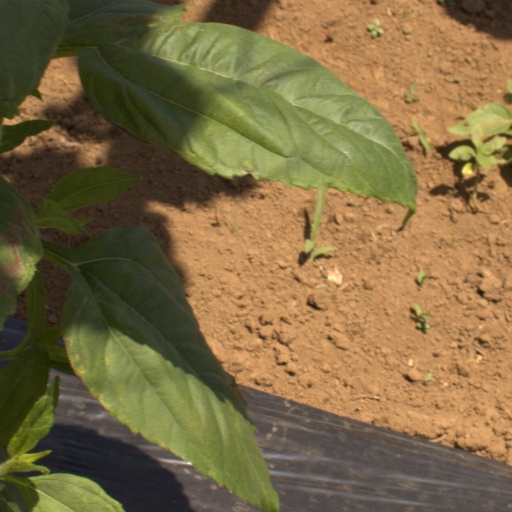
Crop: Jerusalem artichoke